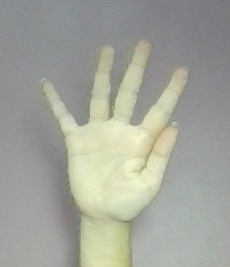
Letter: sheen